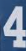
Number: 4